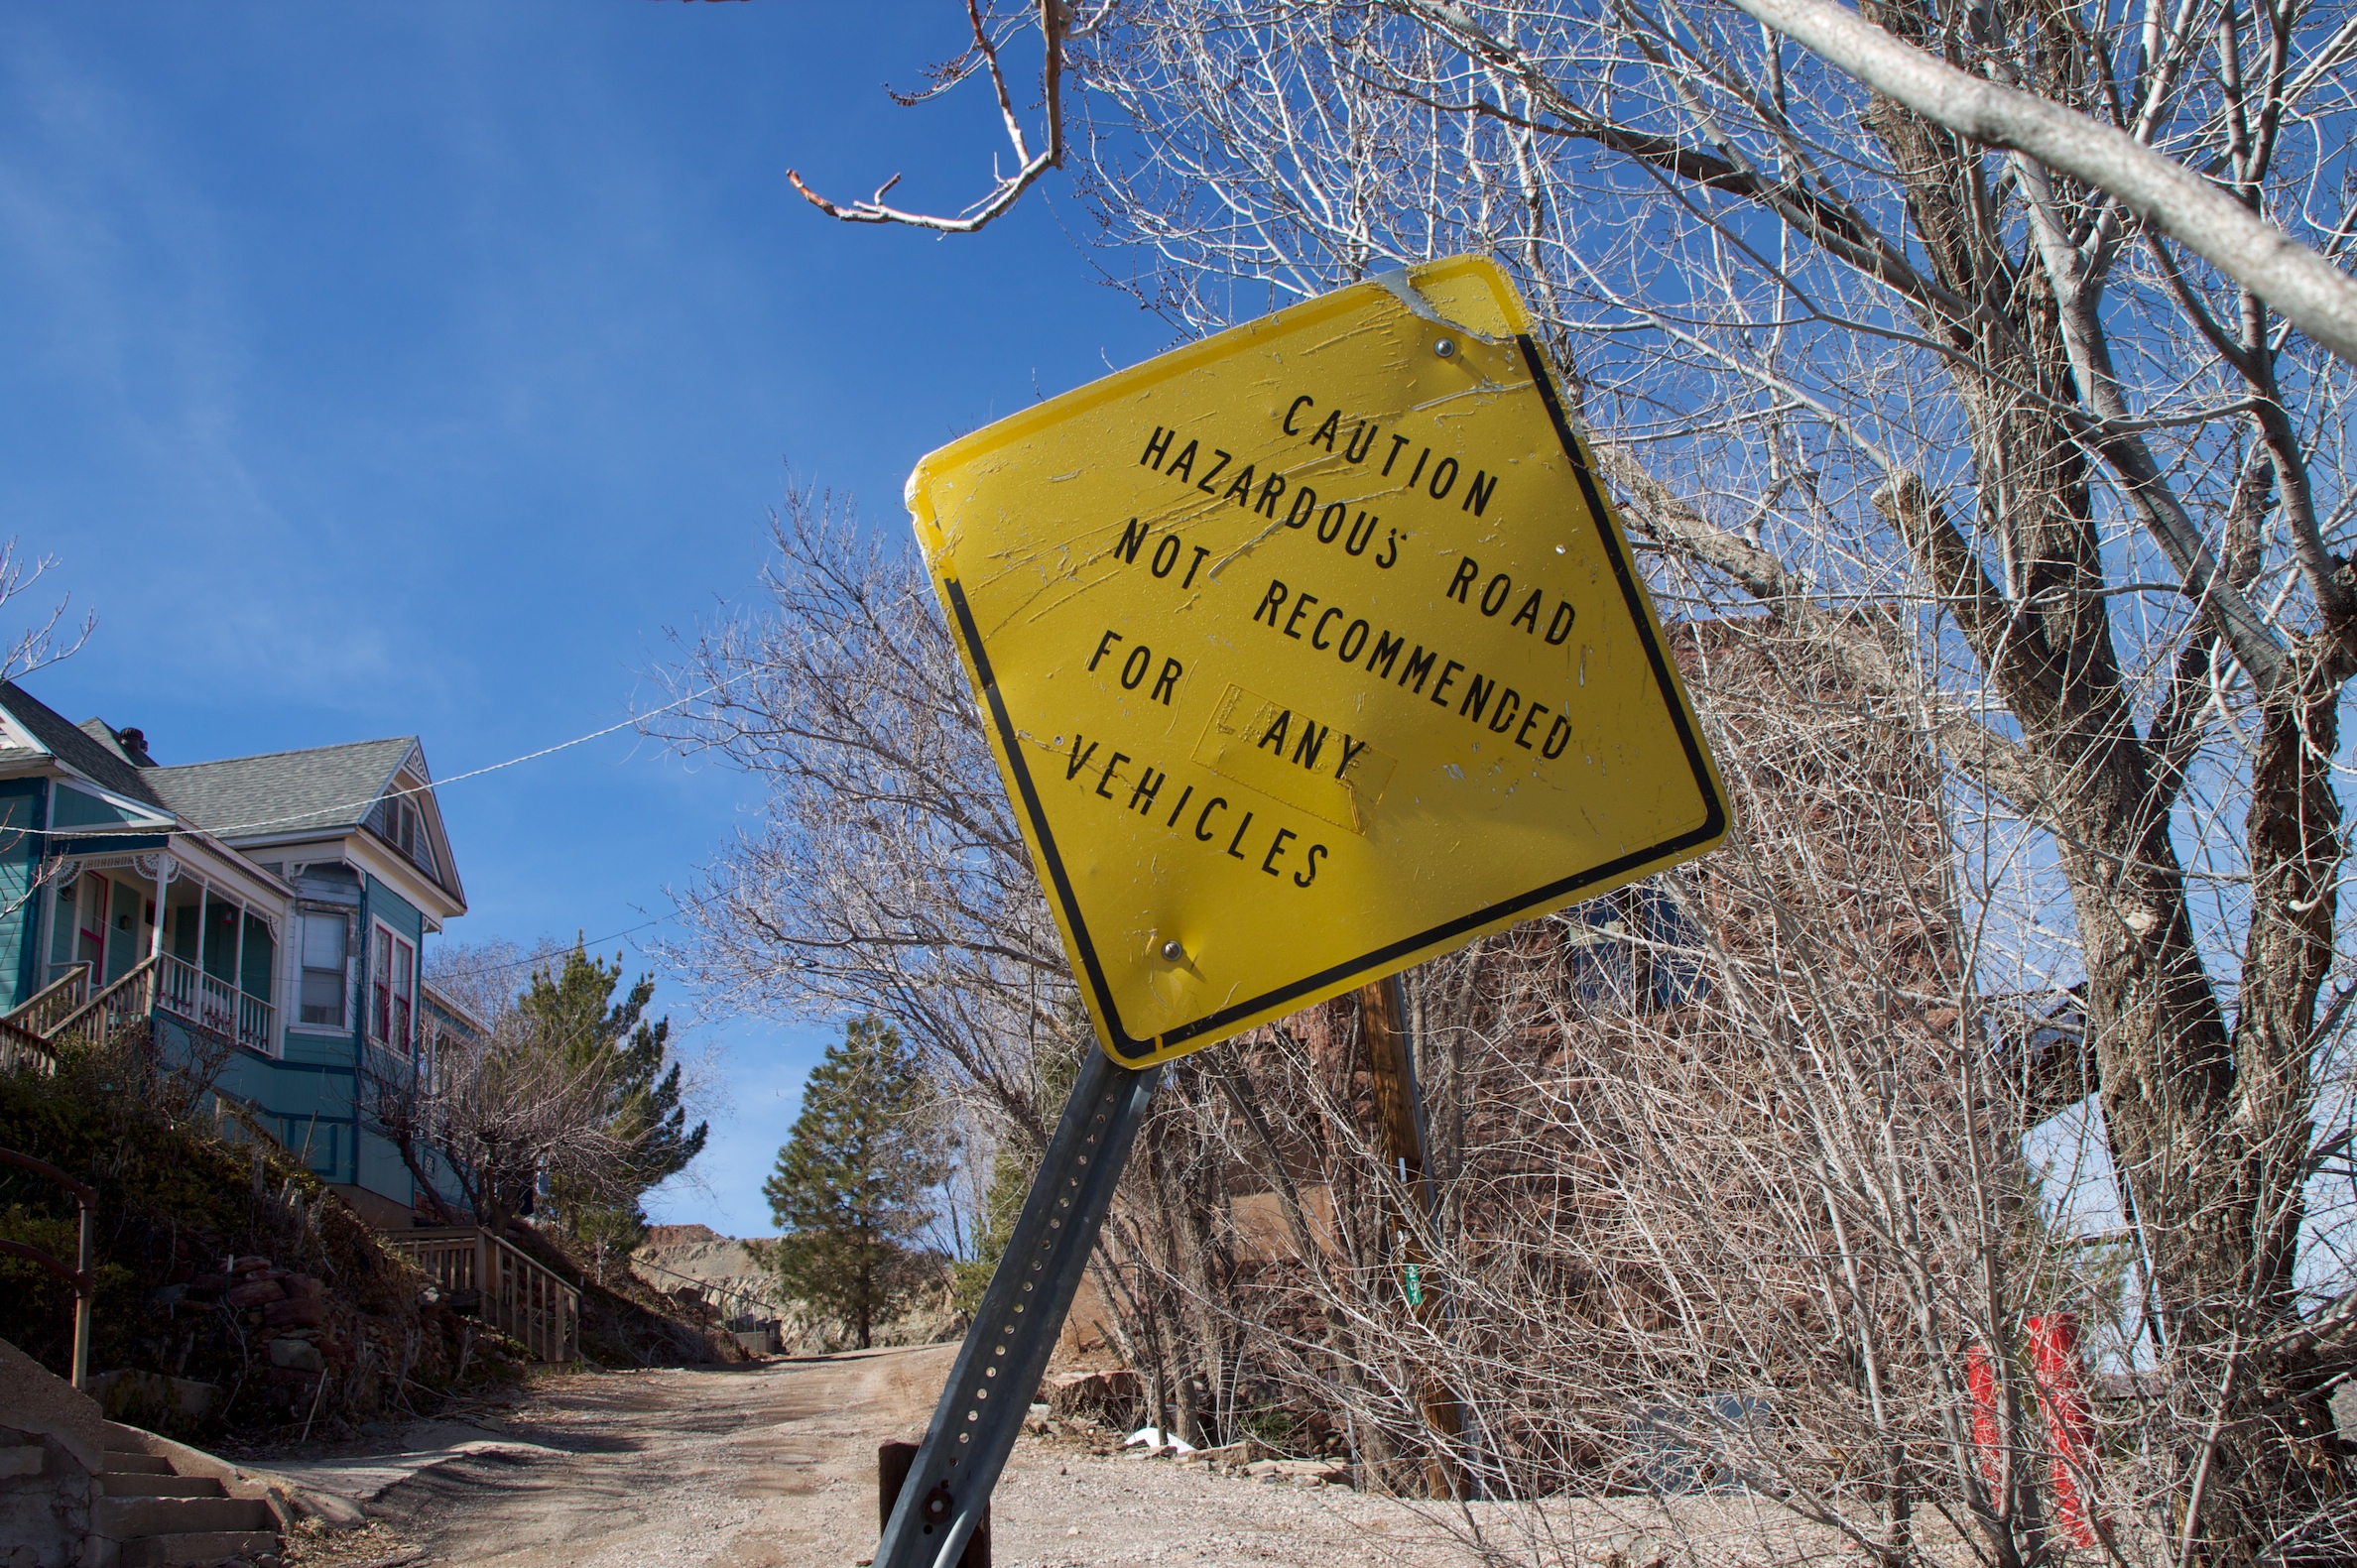
tree, winter, trail, sign, arizona, jerome, 2010365